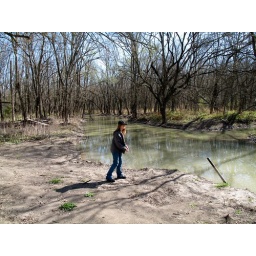
Samantha throws a rock in the water